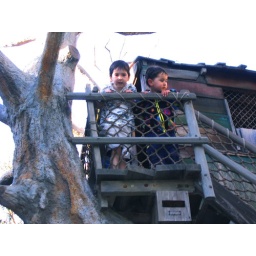
Nathan & Max in the tree house